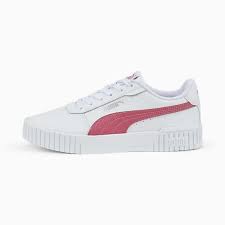
Label: Sneaker